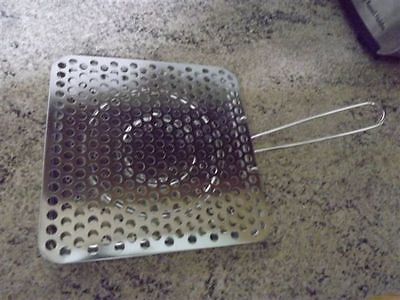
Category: toaster